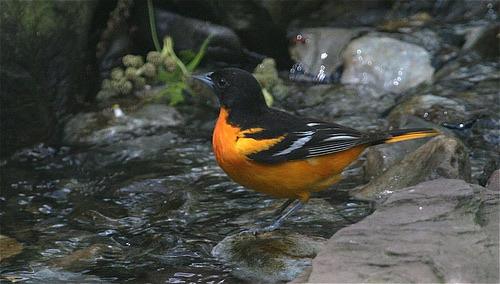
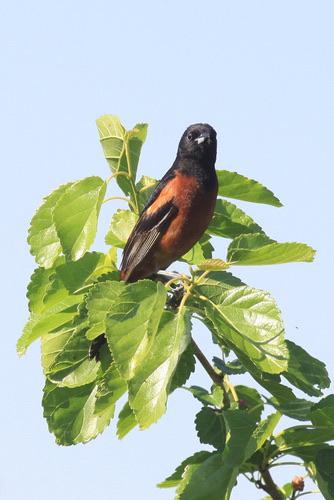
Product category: misc
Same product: yes